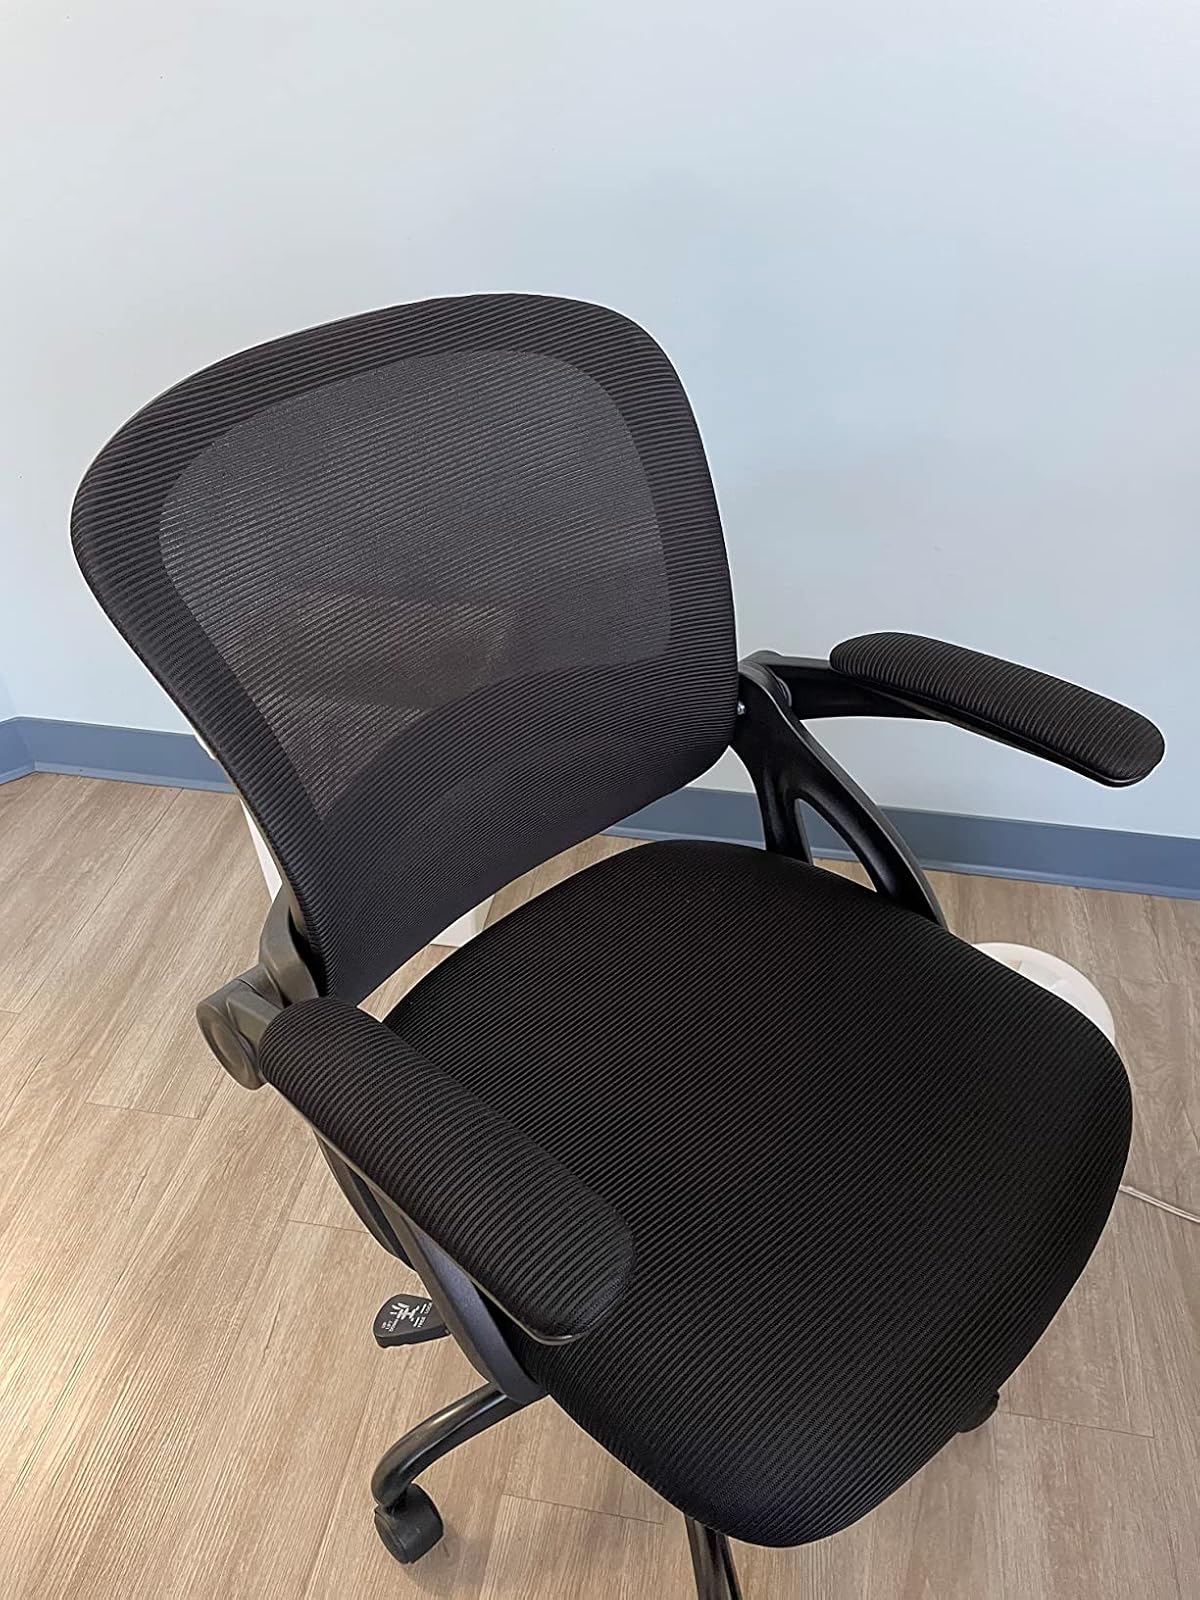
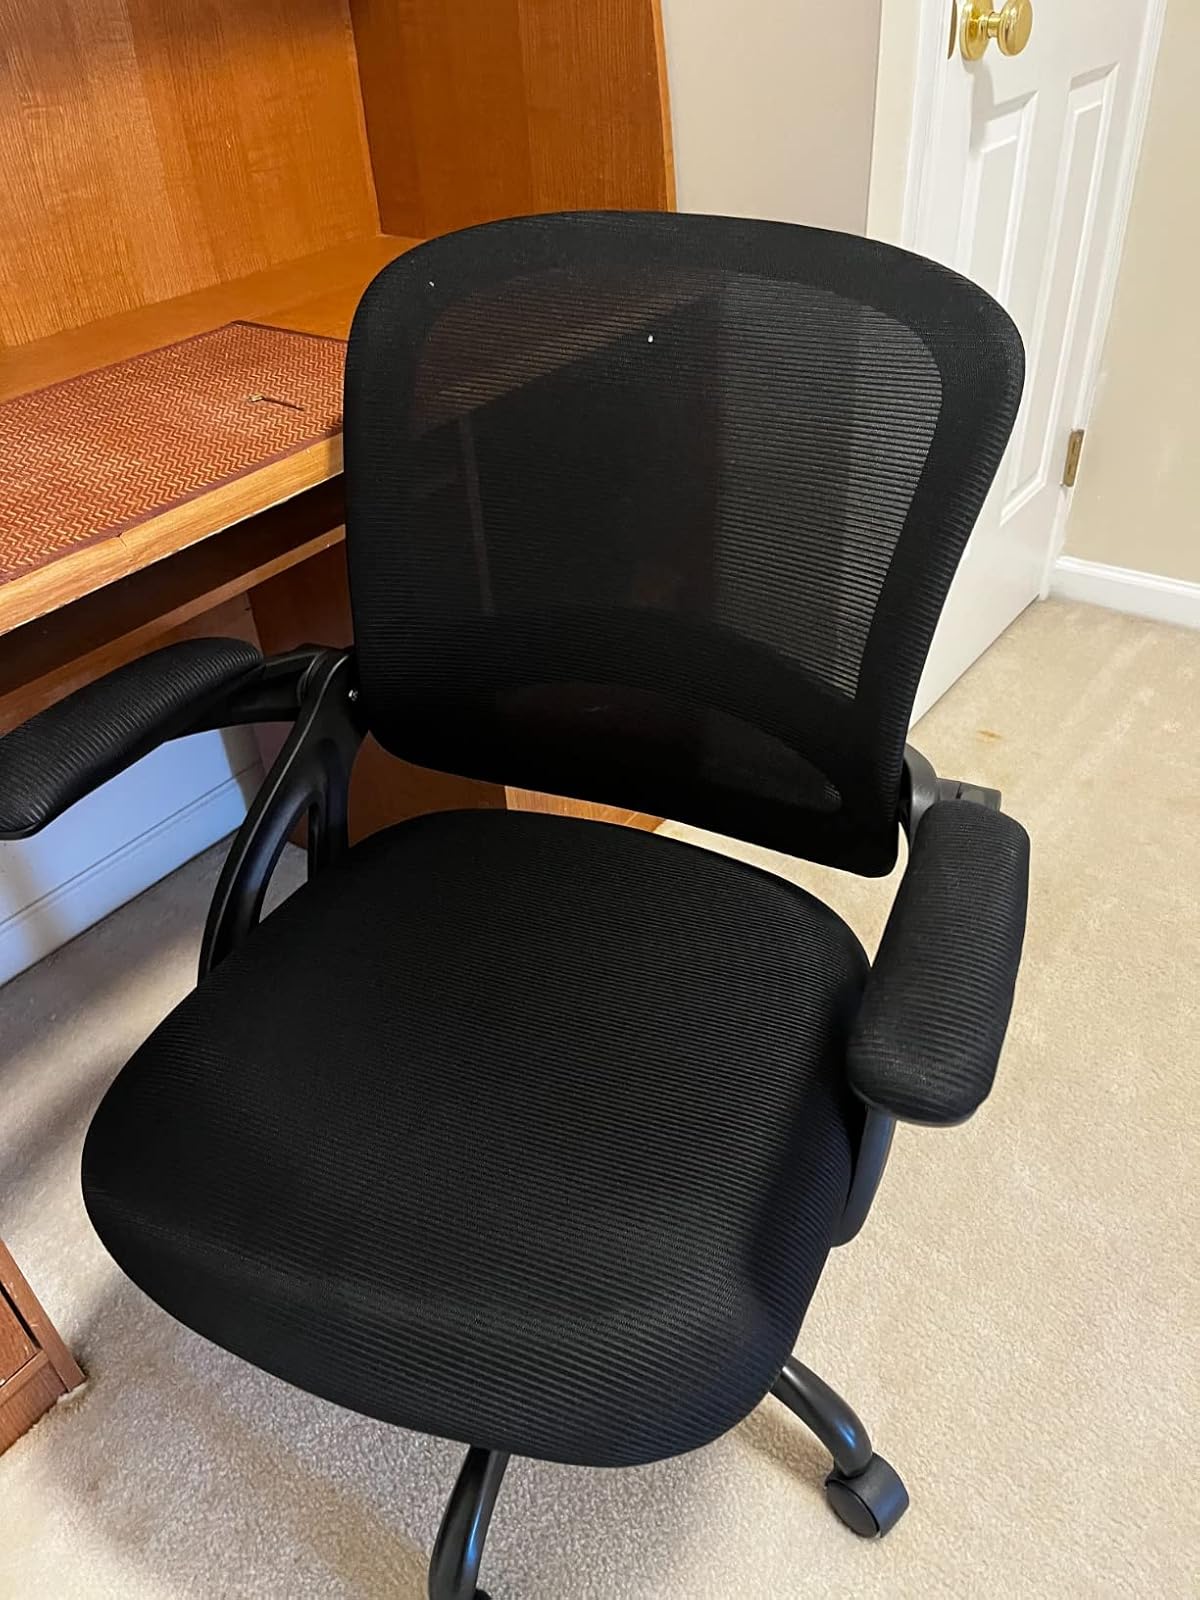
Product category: items_chair
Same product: yes